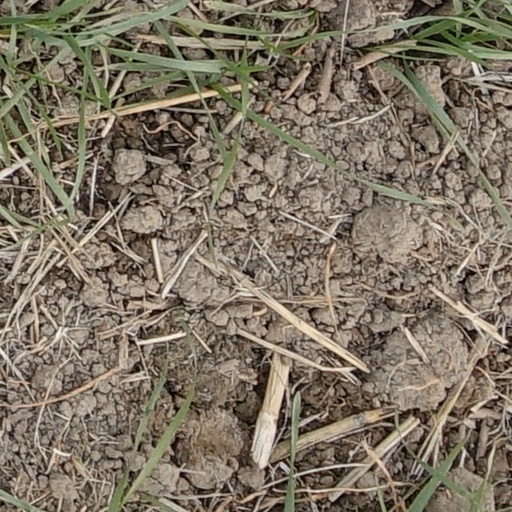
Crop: wheat